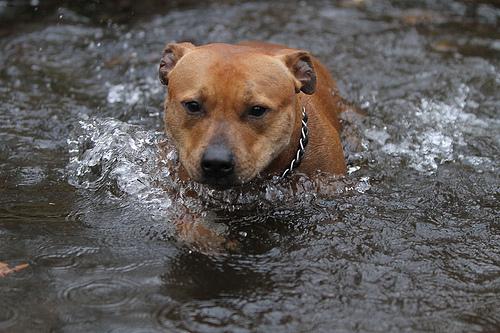
Breed: staffordshire bull terrier